Transatlantic telegraph cable

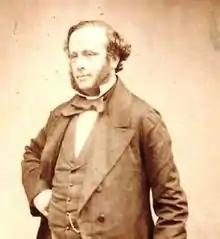
Wildman Whitehouse

The cable consisted of seven copper wires, each weighing 26 kg/km (107 pounds per nautical mile), covered with three coats of gutta-percha (as suggested by Jonathan Nash Hearder), weighing 64 kg/km (261 pounds per nautical mile), and wound with tarred hemp, over which a sheath of 18 strands, each of 7 iron wires, was laid in a close helix. It weighed nearly 550 kg/km (1.1 tons per nautical mile), was relatively flexible, and could withstand tension of several tens of kilonewtons (several tons).